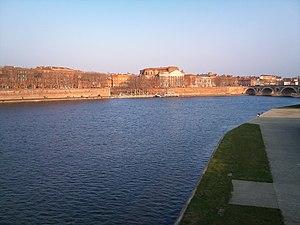
La Garonne à Toulouse, prise depuis le pont Saint-Pierre. A droite on peut voir le Pont-Neuf et au centre le quai de la Daurade et la basilique Notre-Dame de la Daurade